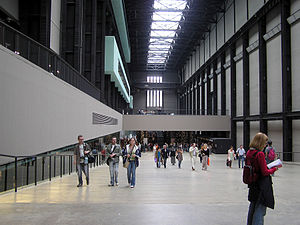
Tate Modern / Galleri
Tate Modern er Det Forenede Kongeriges nationale museum for moderne kunst i London og er sammen med Tate Britain, Tate Liverpool og Tate St. Ives en del af Tate Gallery.